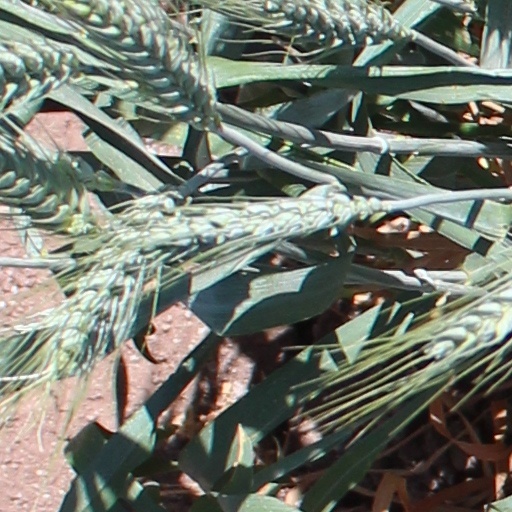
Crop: wheat